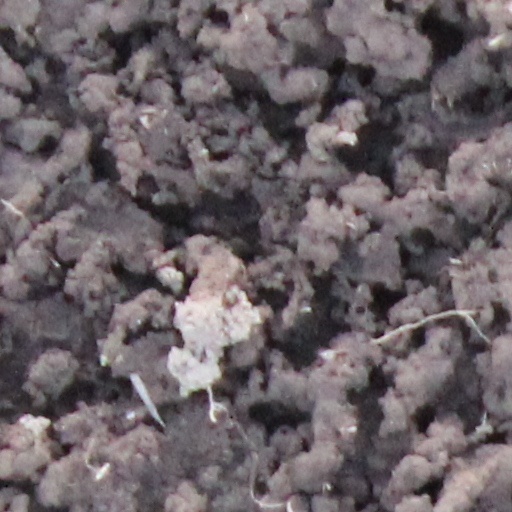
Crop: wheat